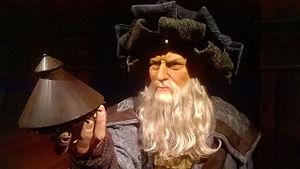
Partie de la reproduction en cire de Léonard de Vinci. Musée Grevin - Paris
Léonard de Vinci, né le 15 avril 1452 à Vinci et mort le 2 mai 1519 à Amboise, est un peintre italien et un homme d'esprit universel, à la fois artiste, organisateur de spectacles et de fêtes, scientifique, ingénieur, inventeur, anatomiste, peintre, sculpteur, architecte, urbaniste, botaniste, musicien, poète, philosophe et écrivain.